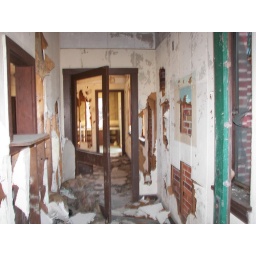
looking in from the front door I guess the shelf to the left was for &amp;quot;checking in&amp;quot;